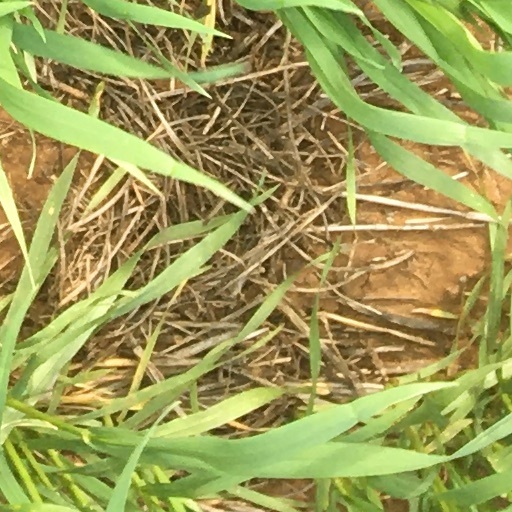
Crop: wheat